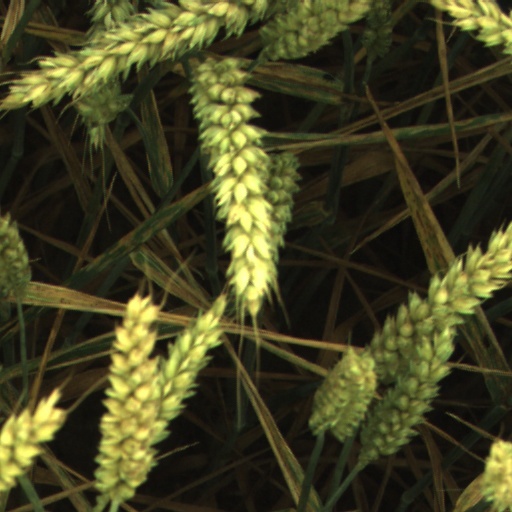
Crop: wheat